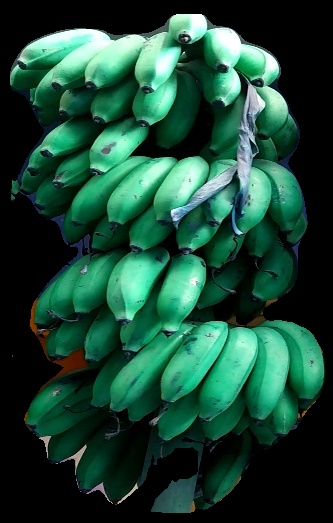
Variety: rasbale
Grade: grade2